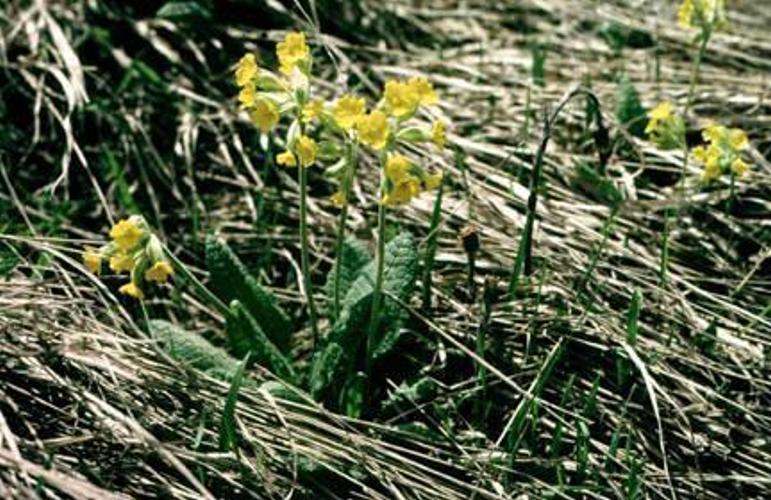
Flower: Cowslip